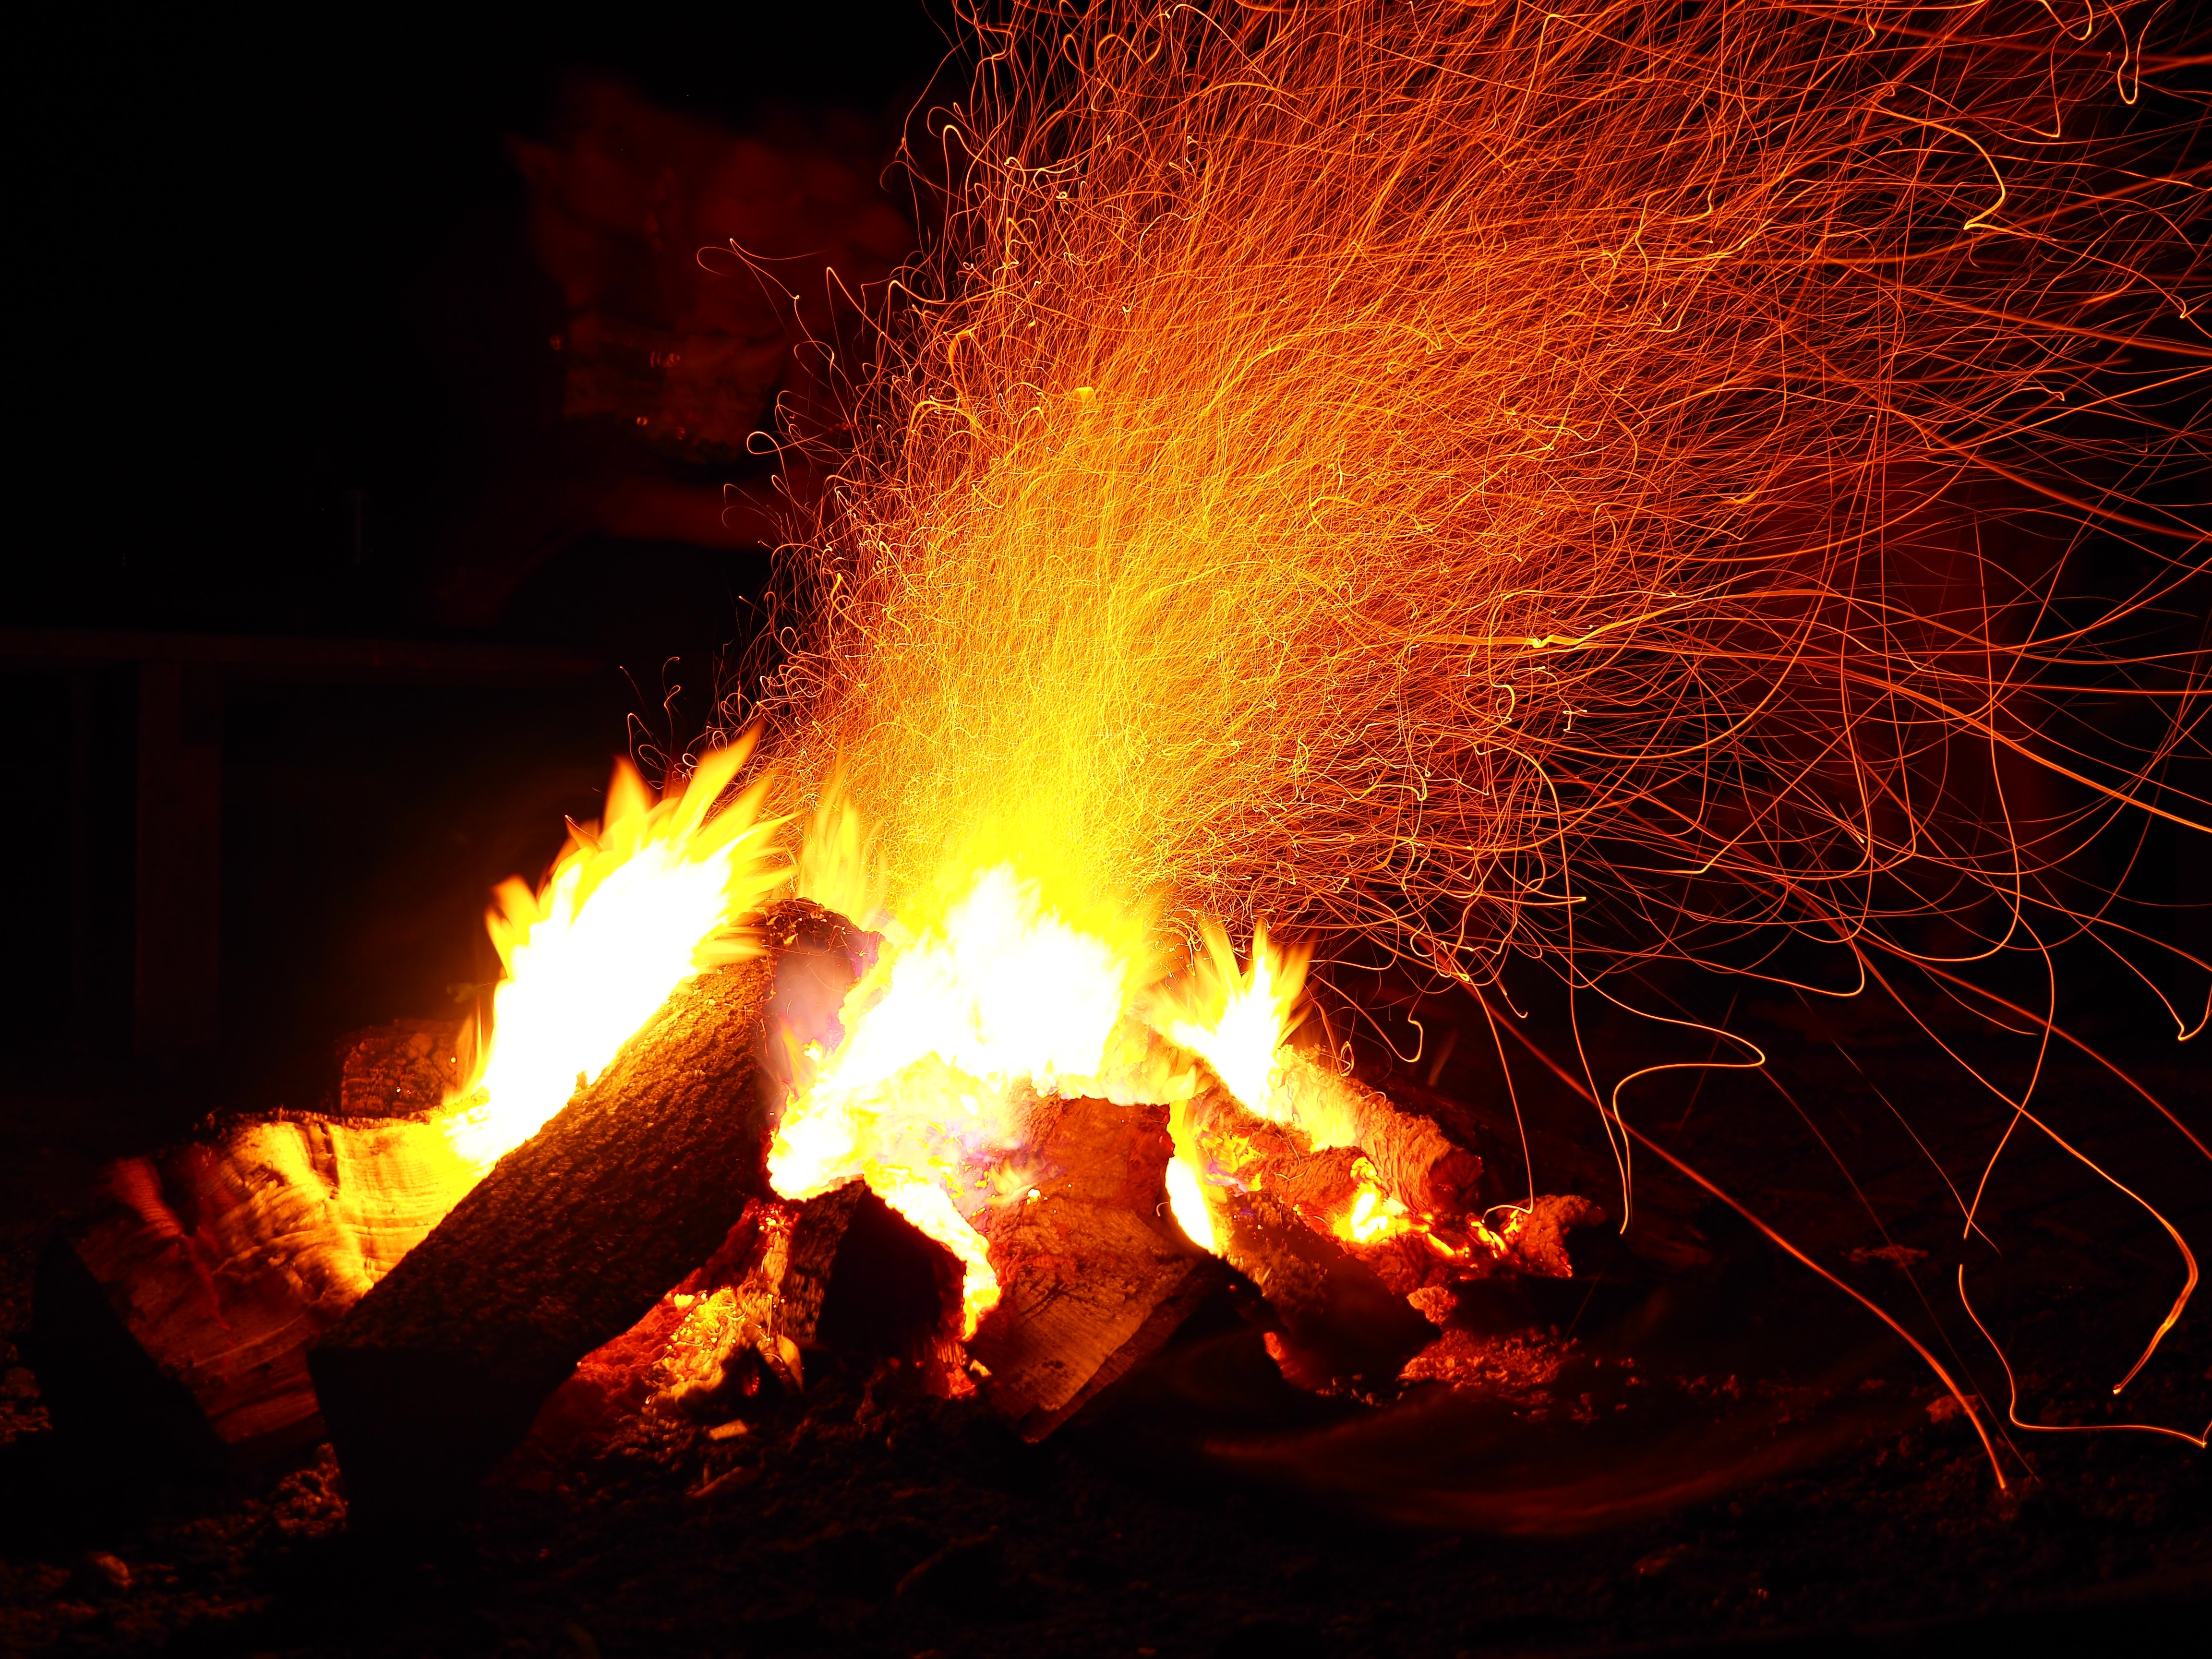
adventure, campfire, camping, fire, outdoor, warm